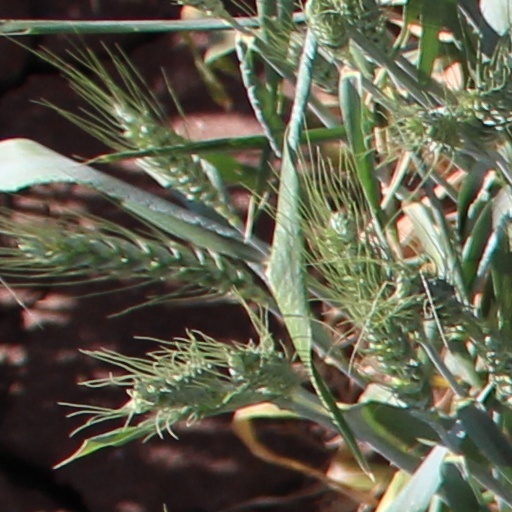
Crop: wheat